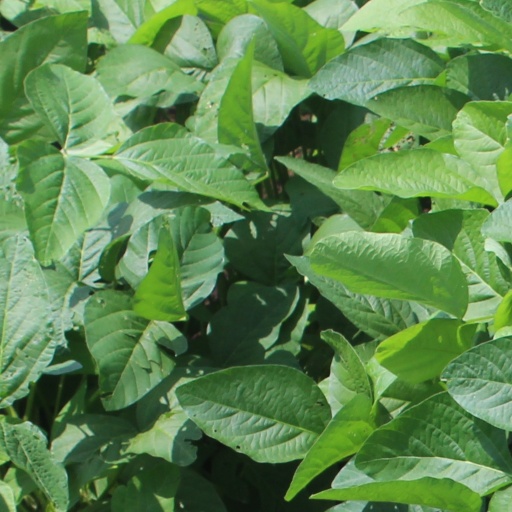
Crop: soybean